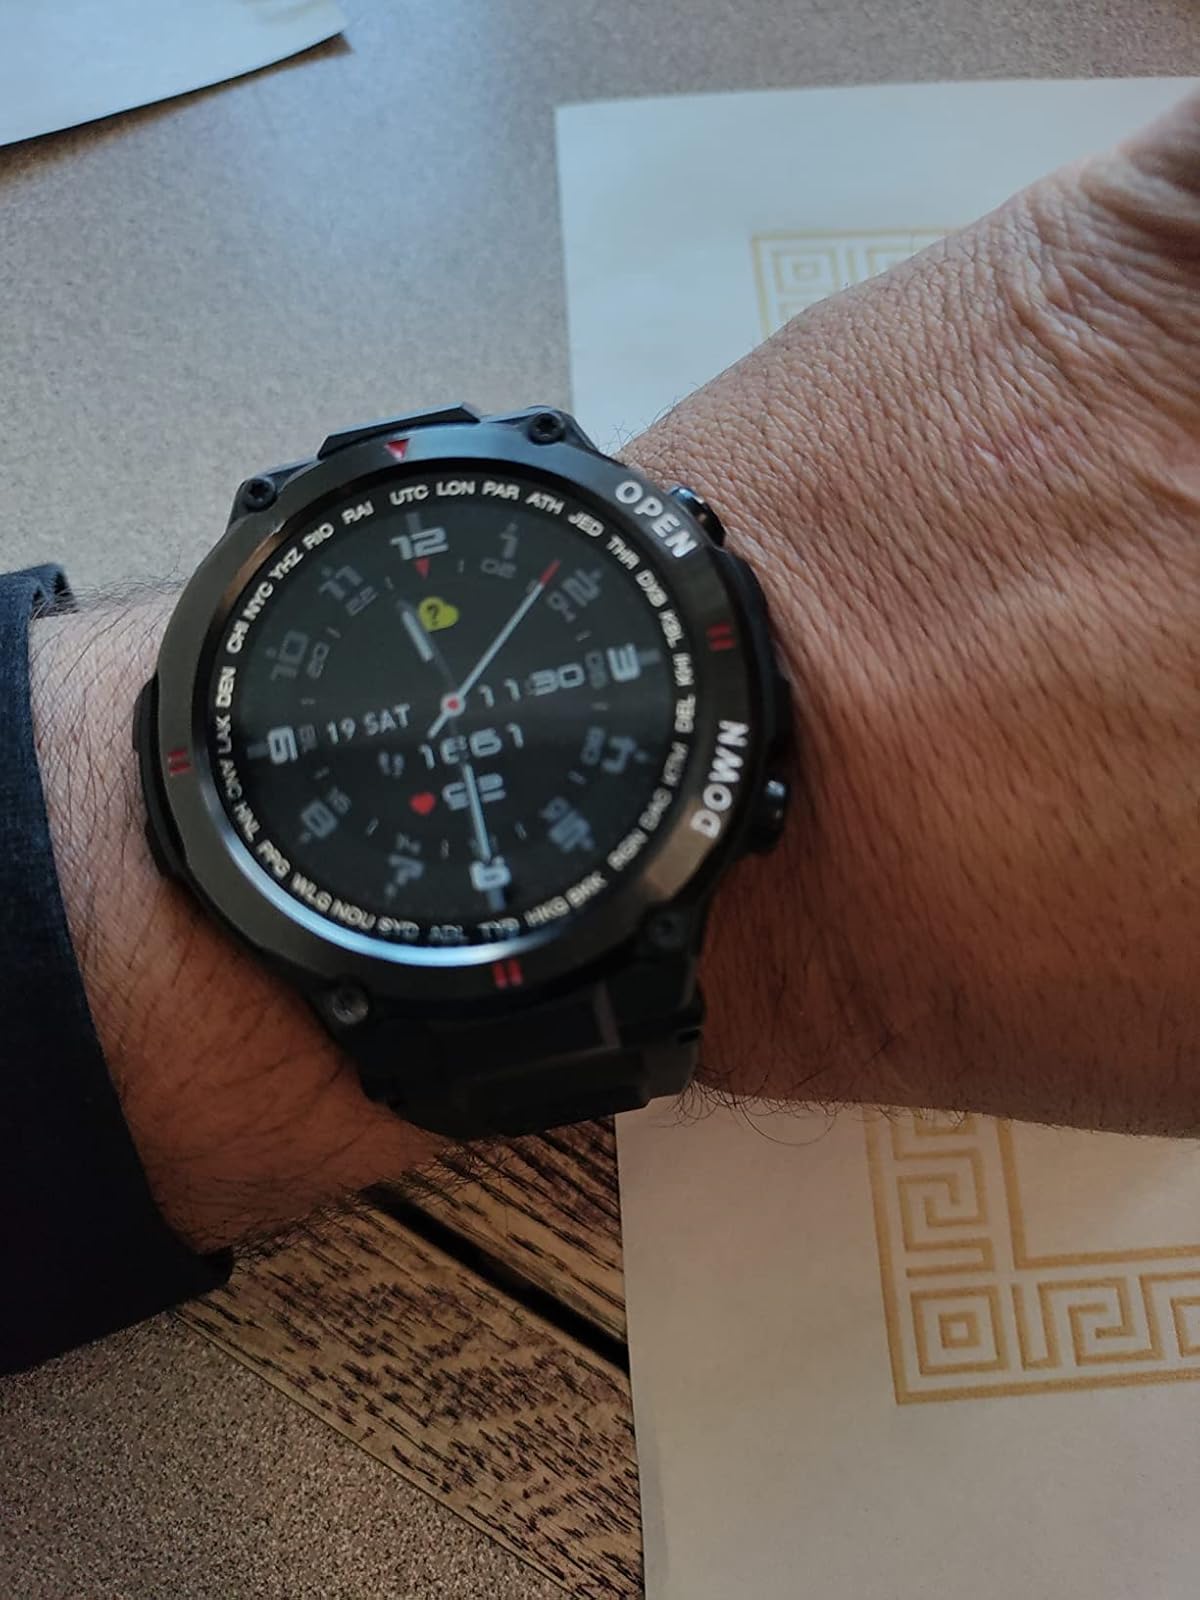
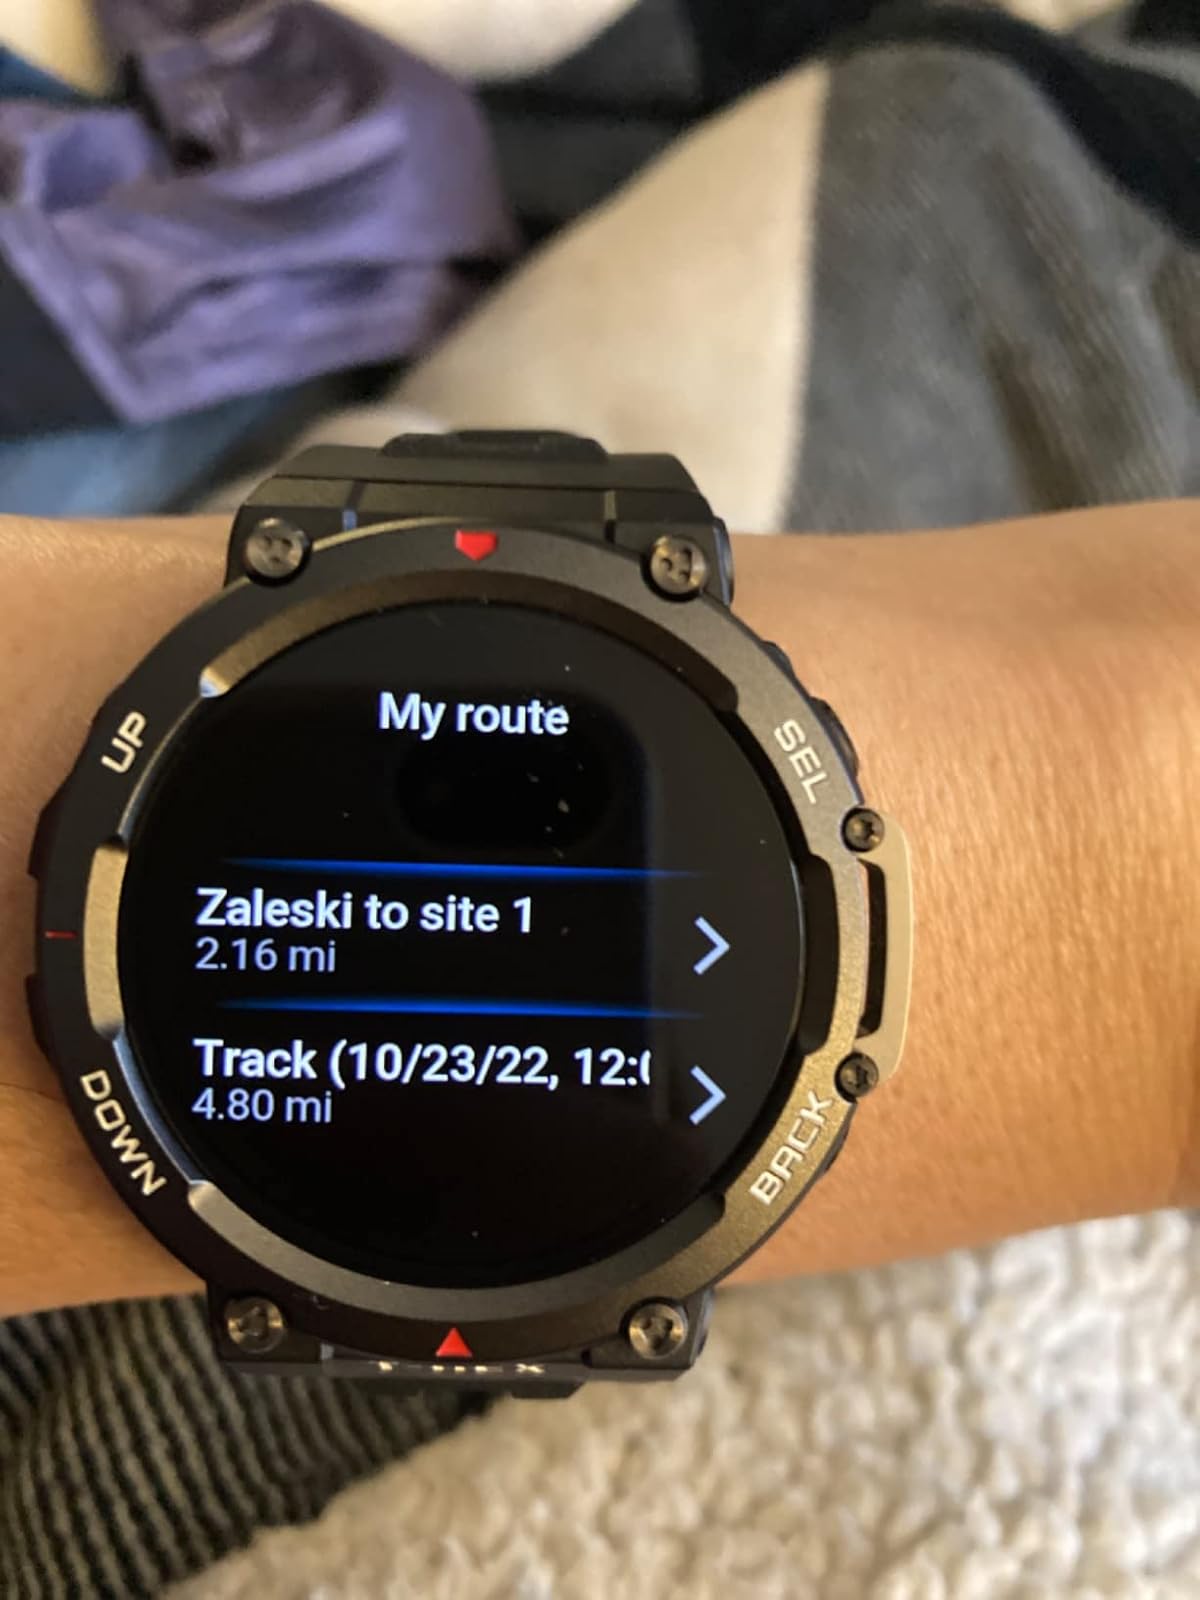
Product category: smartwatch
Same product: no